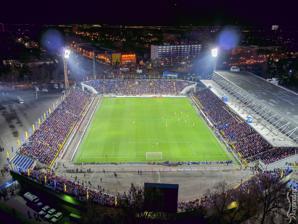
Building: Olimp-2
Country: Russia
Year built: 1930
Football stadium in Rostov-on-Don, Russia Olimp-2 «Олимп-2» Olimp-2 stadium Former names Rostselmash Plant Stadium Rostselmash Location Rostov-on-Don , Russia Coordinates 47°14′34.84″N 39°45′39.79″E / 47.2430111°N 39.7610528°E / 47.2430111; 39.7610528 Type Stadium Genre(s) sporting events Capacity 15,840 Surface Grass Opened 1930 Tenants FC Rostov (1930–2018) SKA Rostov-on-Don (1958–1970) Olimp-2 ( Russian : «Олимп-2» , Olympus-2) is a football stadium in Rostov-on-Don , Russia. From 1930 to 2018 it was the home ground of FC Rostov , and in 1958–1970 it was also the home ground of SKA Rostov-on-Don . The stadium opened in 1930 and was known as Rostselmash Plant Stadium until 1996 when it was known as Rostselmash . Between 2002 and 2005 it was known as Olimp – 21 vek (Olympus – 21st century) . Since 2021 it is known as the Viktor Ponedelnik 's "Olimp" (Олимп имени Виктора Понедельника). The capacity of the stadium peaked at 32,000 in the 1950s, when the second tier of stand was built. Its current capacity, after the latest reconstruction was completed in 2009, stands at 15,840. West stand of Olimp-2 stadium. References